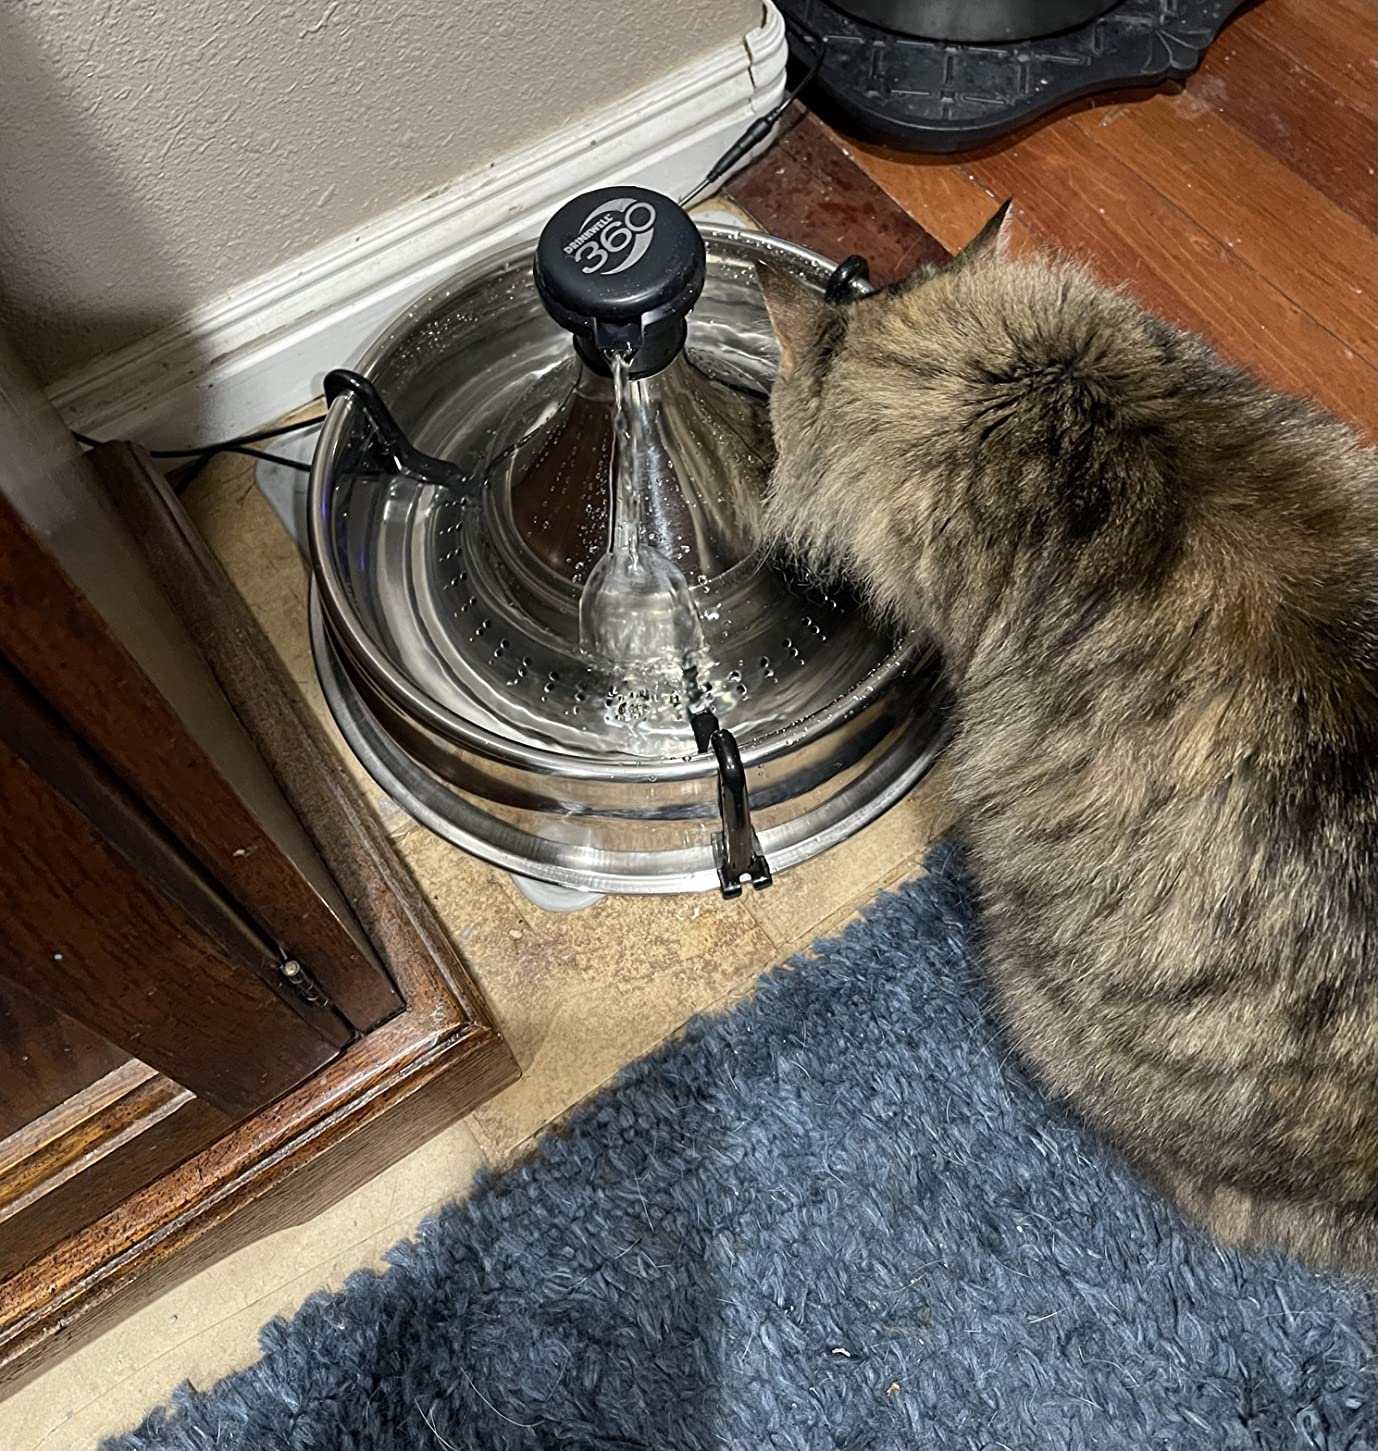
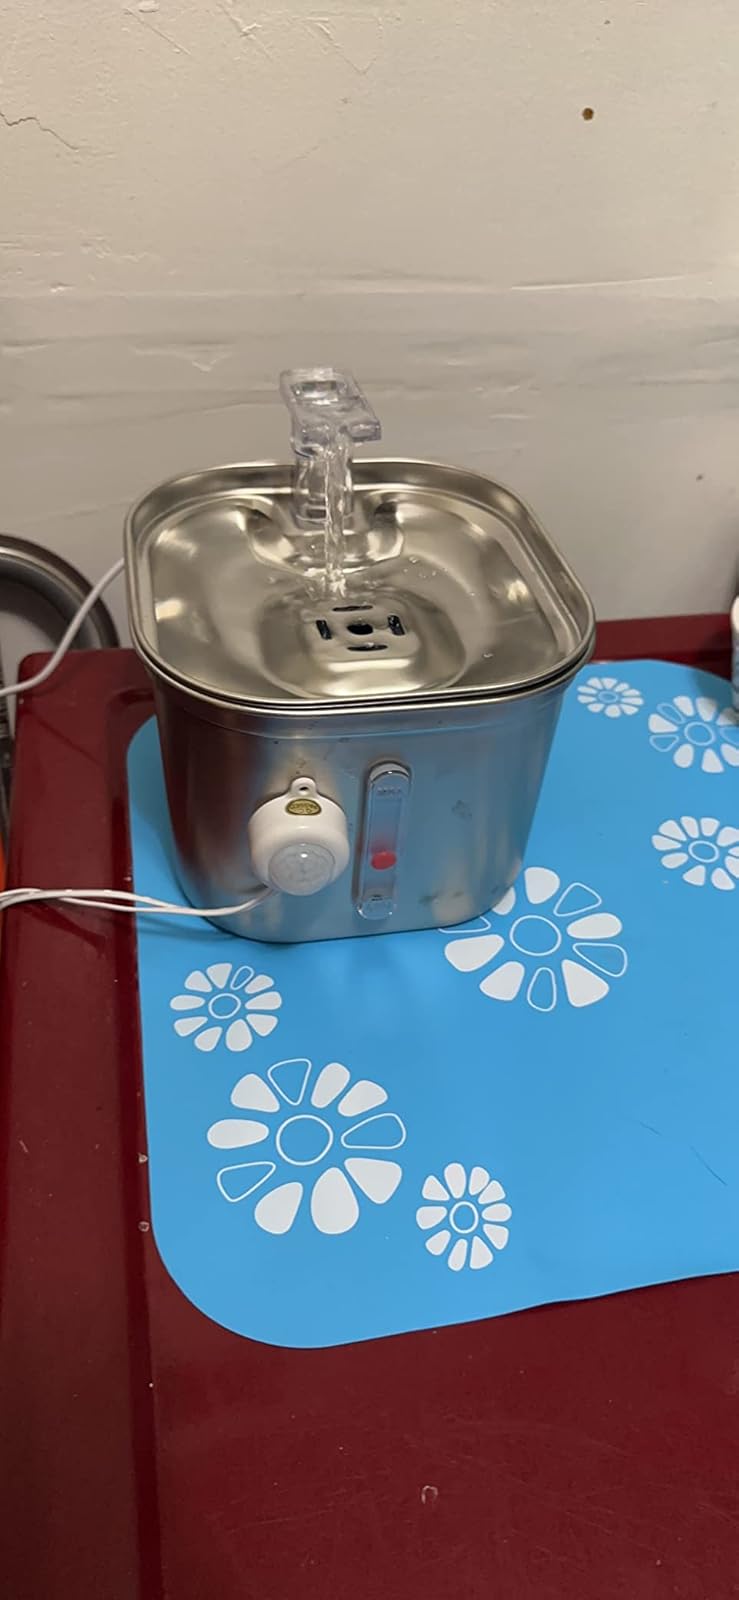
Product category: items_bowl
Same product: no